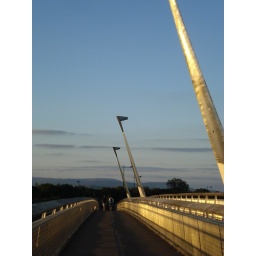
This is walking over the bridge to Thomond over the River Shannon.